Eddie Bracken

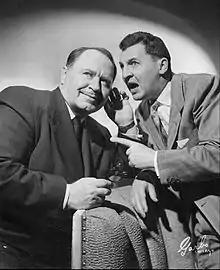
Howard Freeman and Eddie Bracken, 1954

Edward Vincent Bracken was born in Astoria, Queens, New York on February 7, 1915, the son of Joseph L. and Catherine Bracken. Bracken performed in vaudeville at the age of nine and gained fame with the Broadway musical "Too Many Girls" in a role he reprised for the 1940 film adaptation. He had performed in a short film series called "The Kiddie Troupers" (one of many "Our Gang"-like series) prior to that, but that film was his big break. In 1936, Bracken enjoyed success on Broadway with his starring run in the Joseph Viertel play "So Proudly We Hail". The military drama, co-starring Richard Cromwell, opened to much fanfare but closed after 14 performances at the 46th Street Theatre.